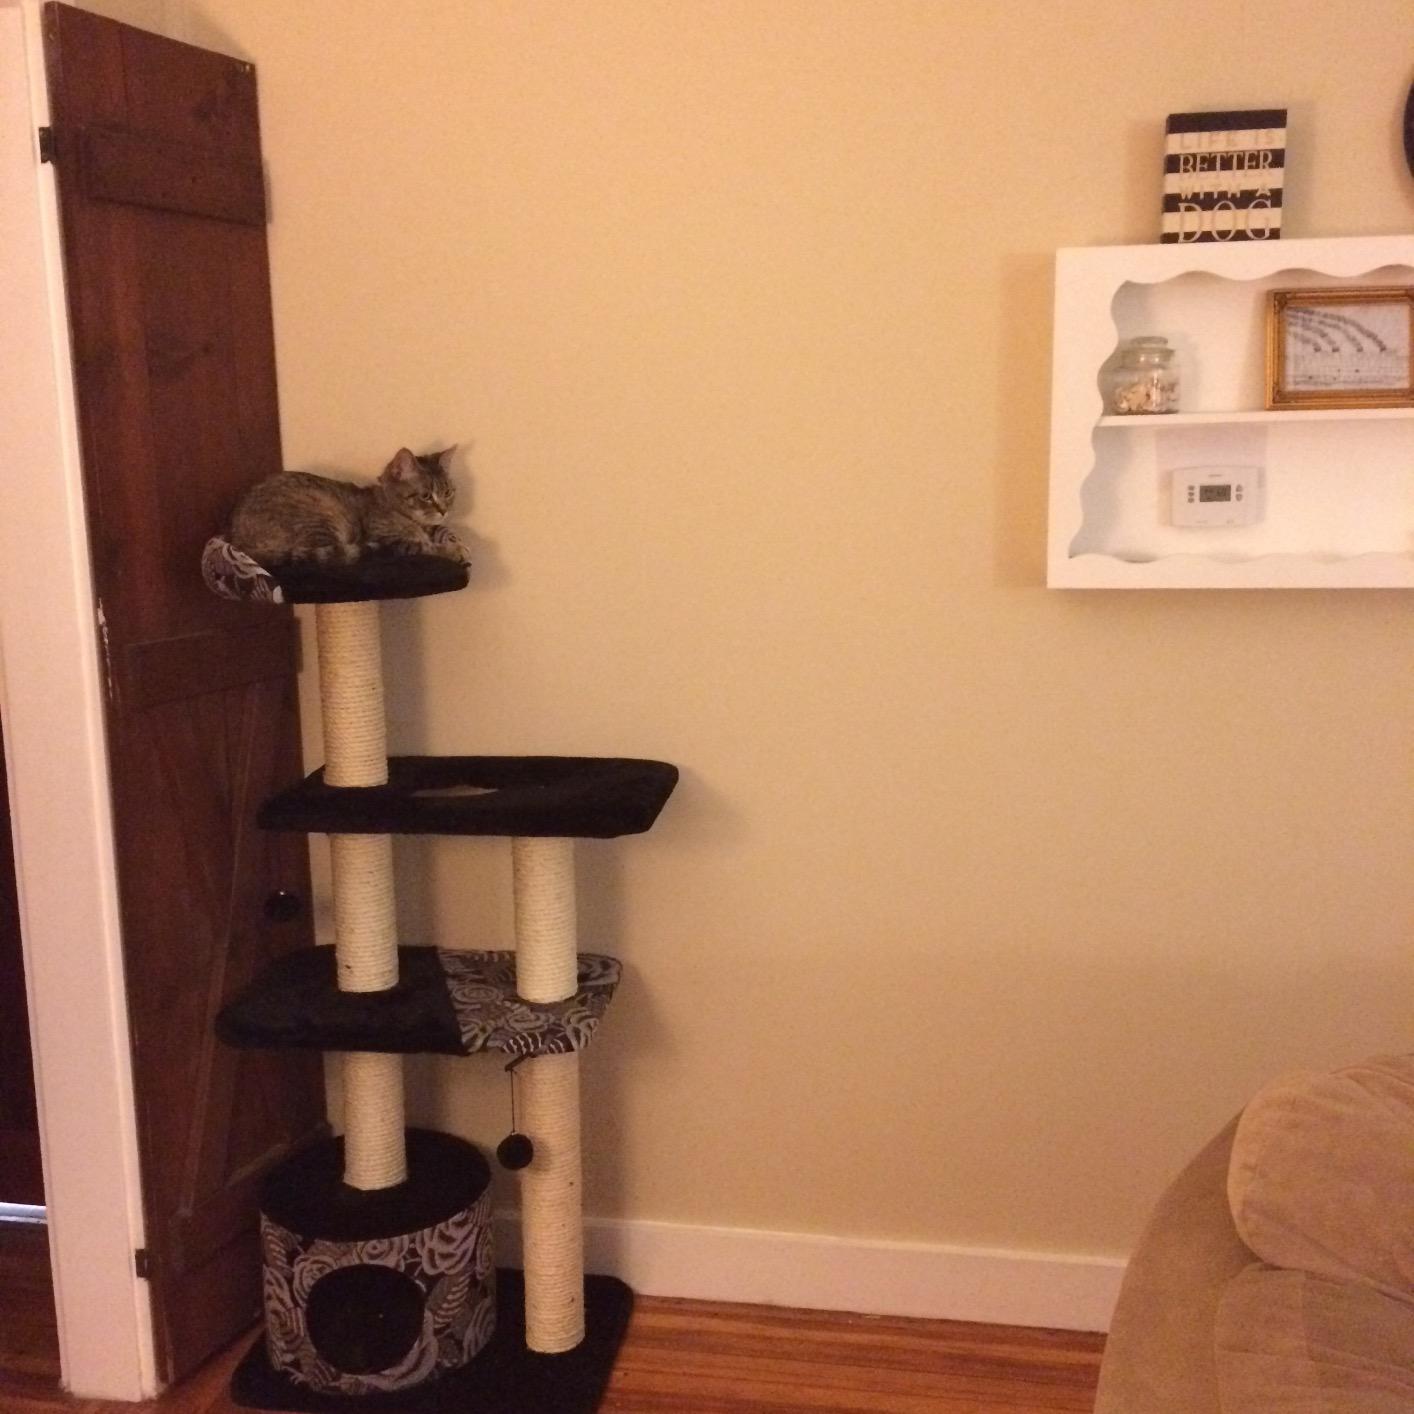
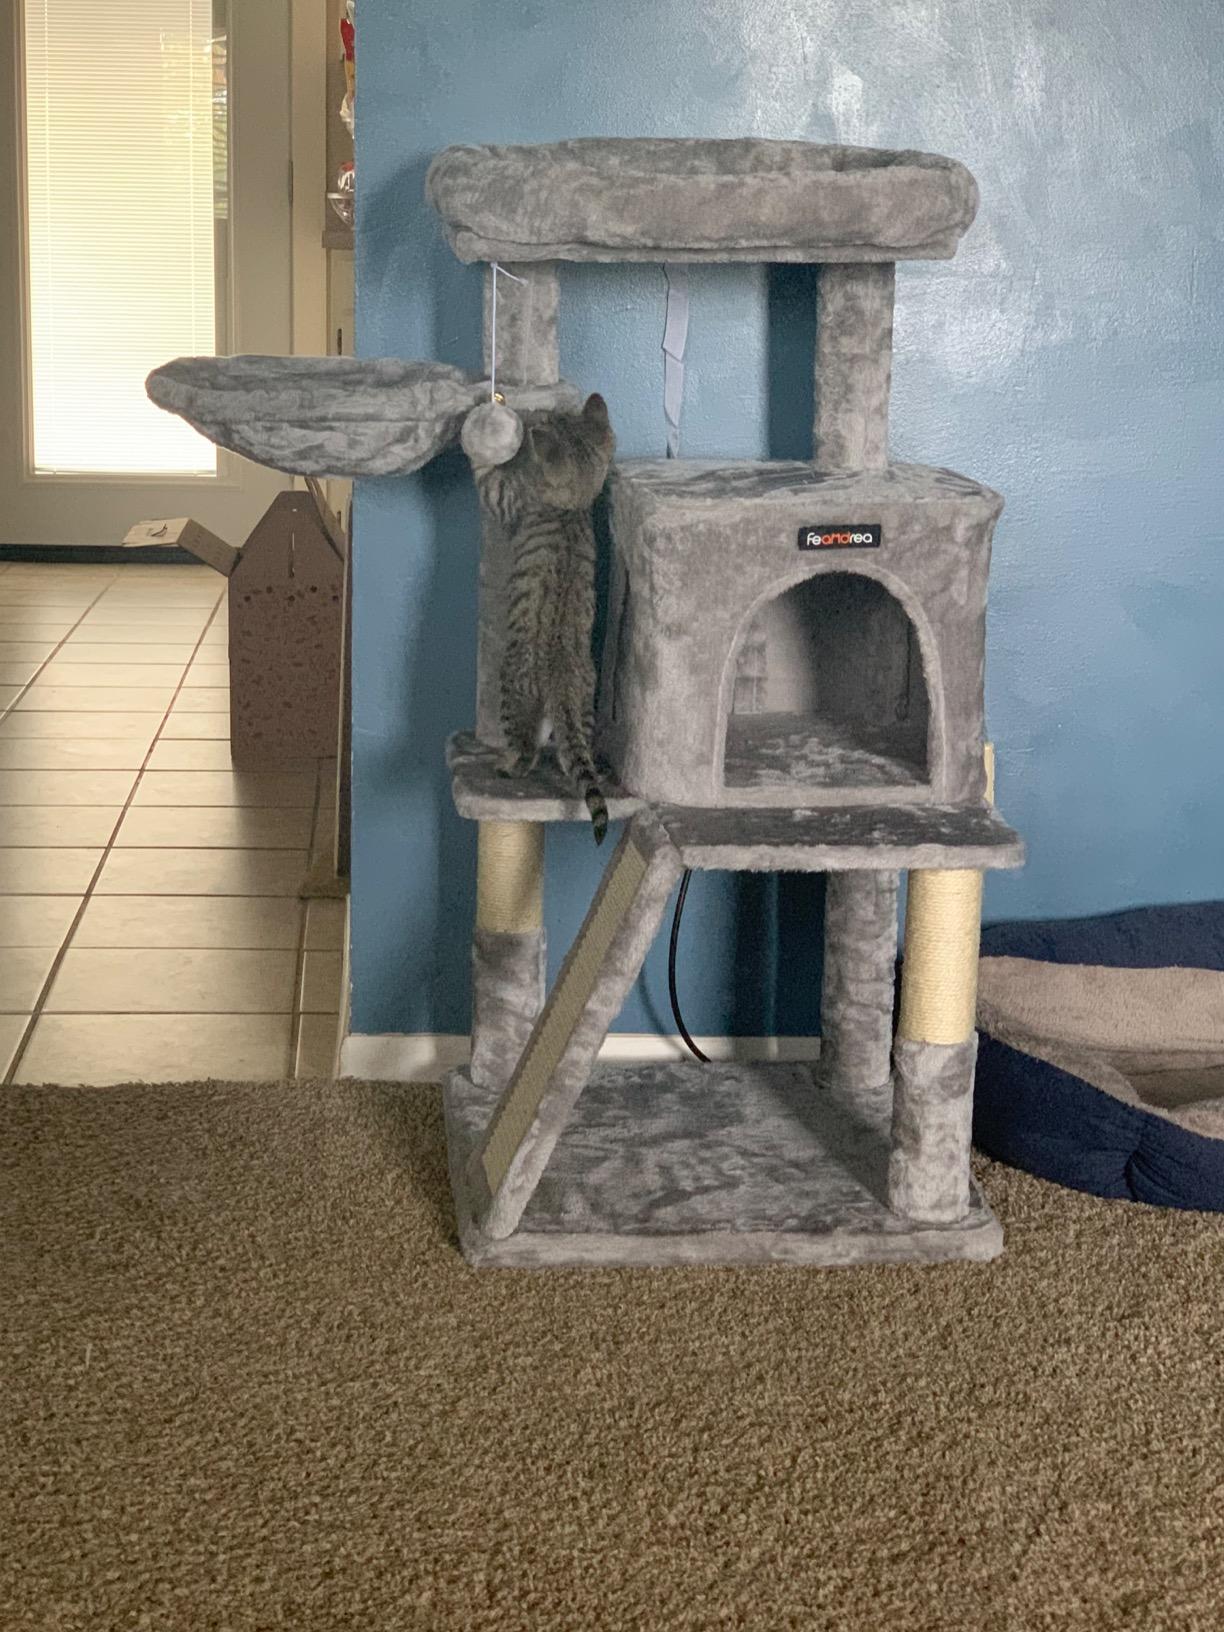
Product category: items_cat tree
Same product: no